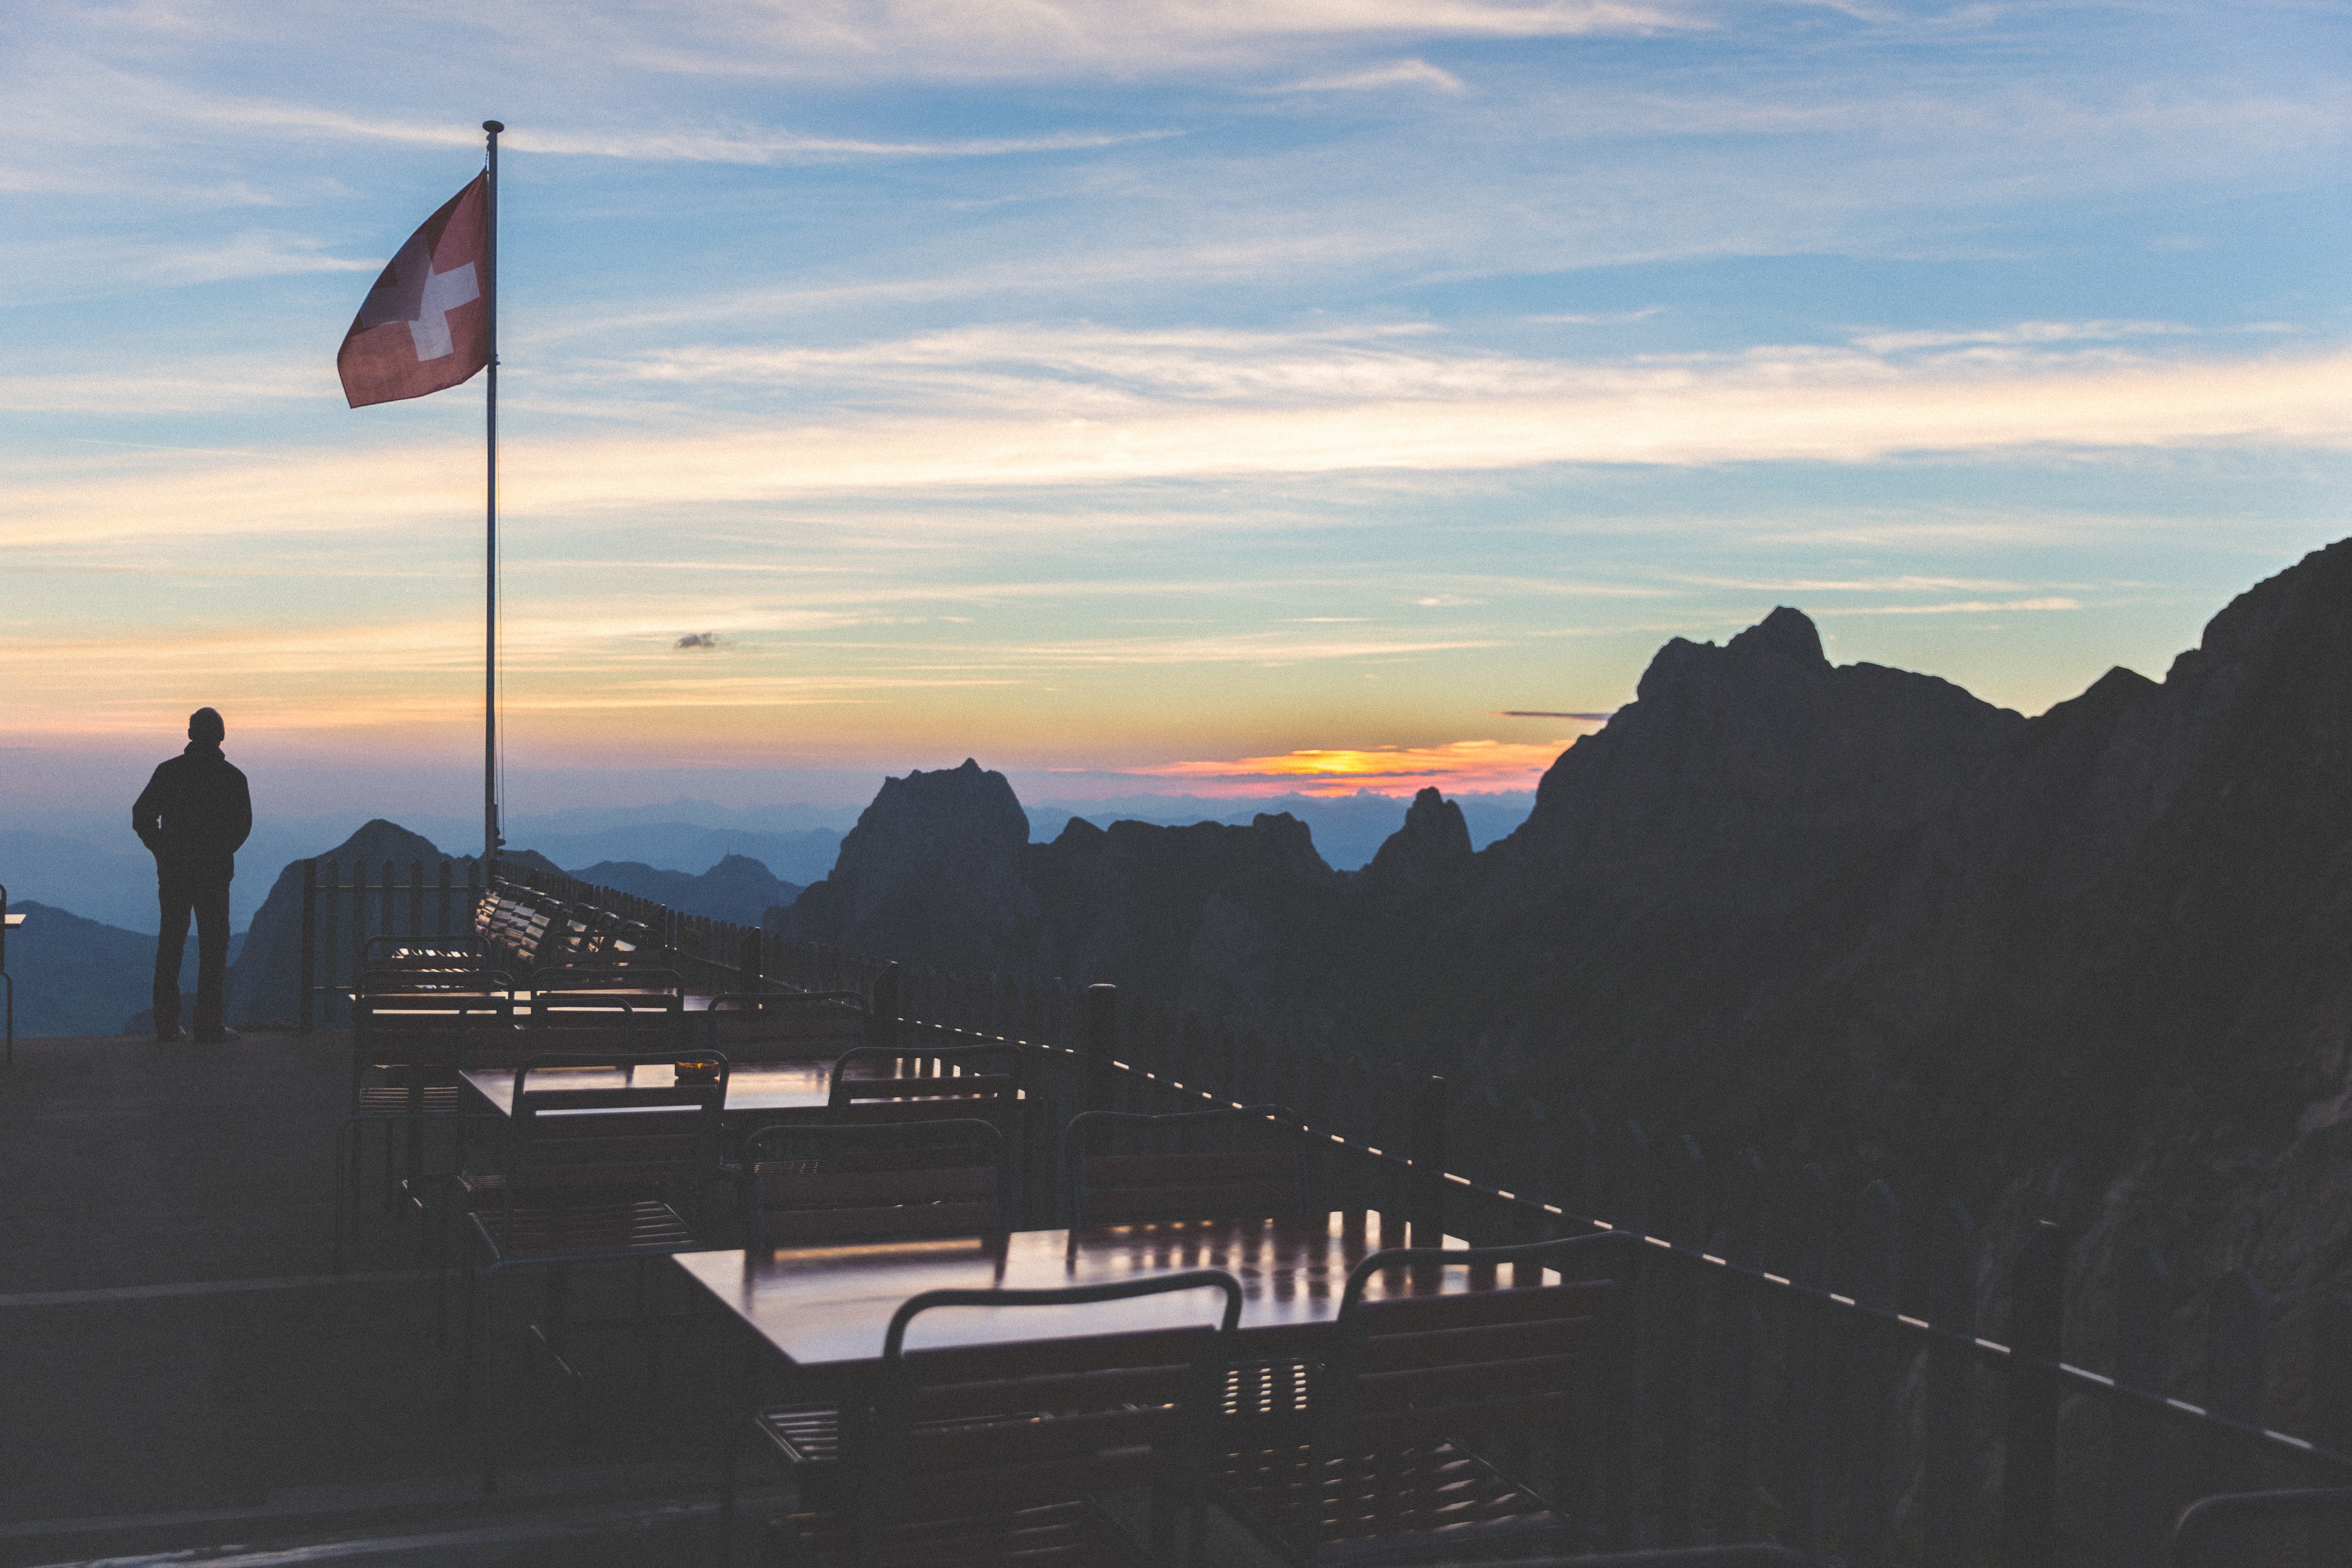
sea, coast, mountain, sunrise, sunset, morning, dawn, dusk, evening, reflection